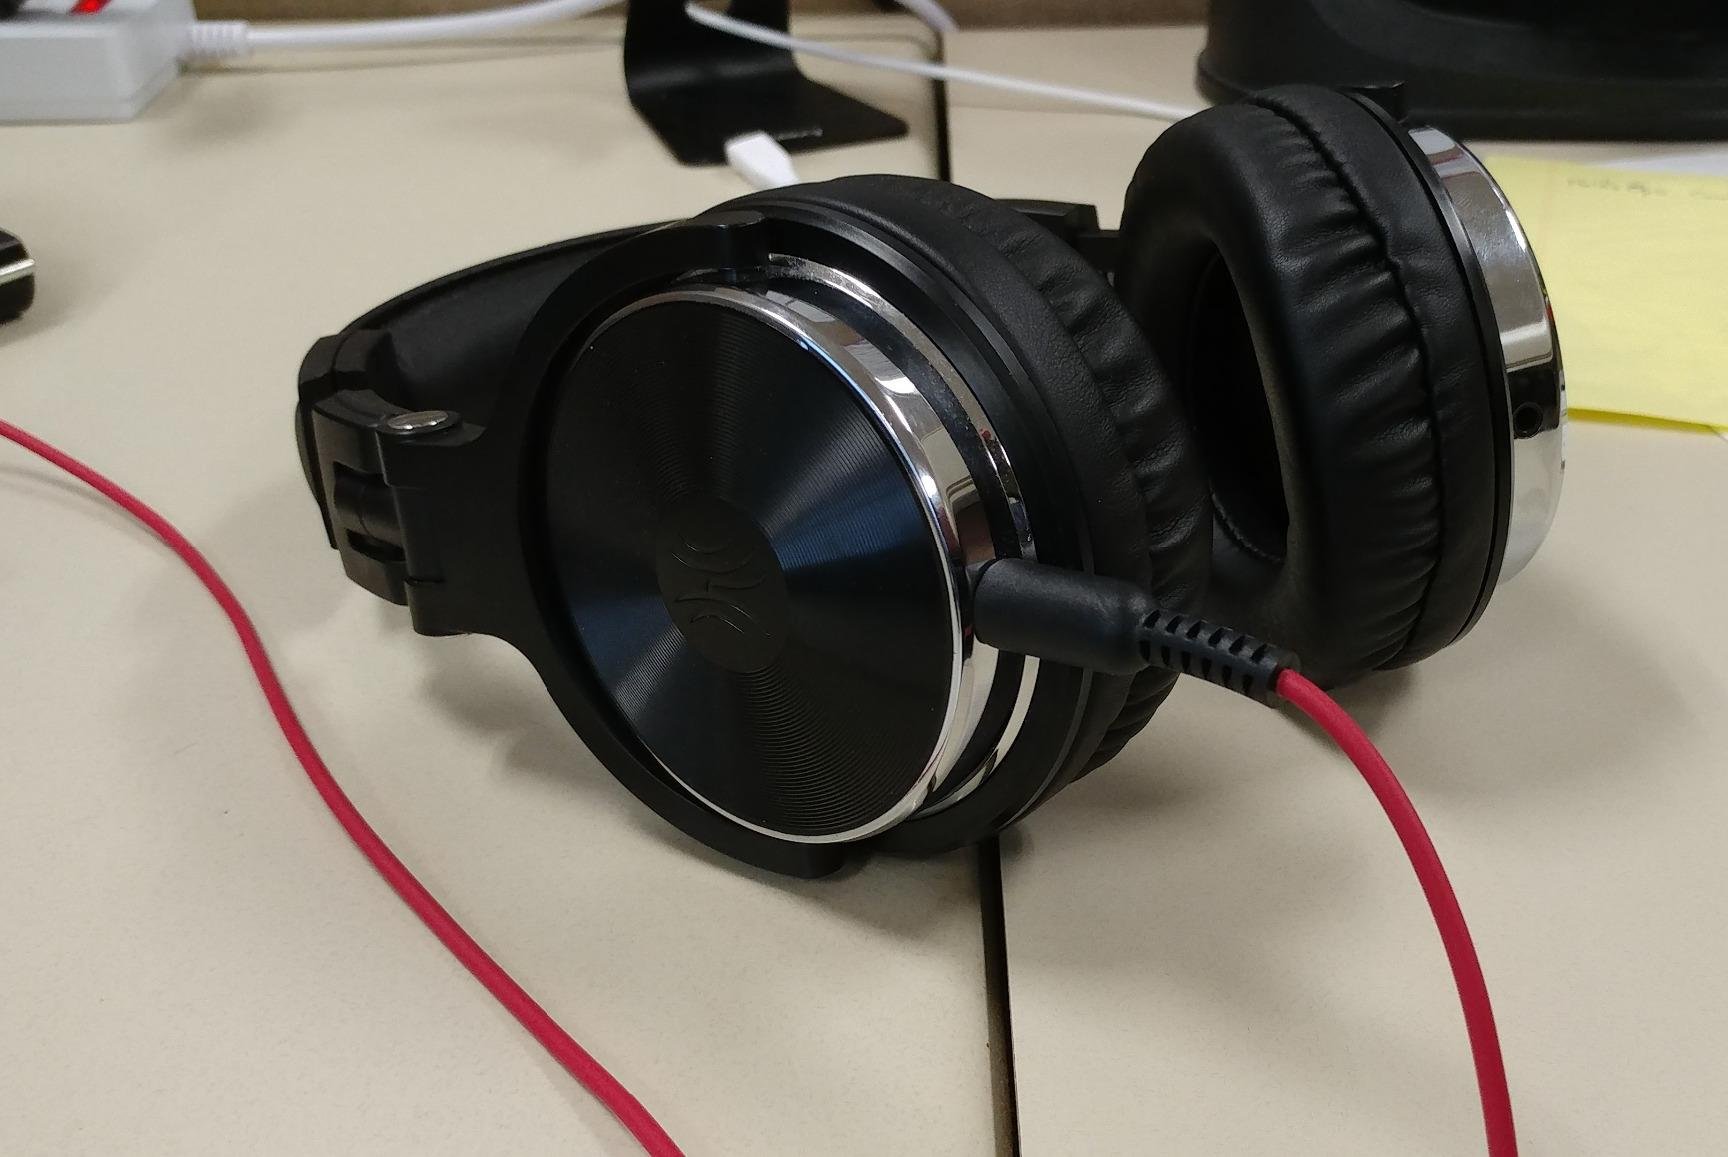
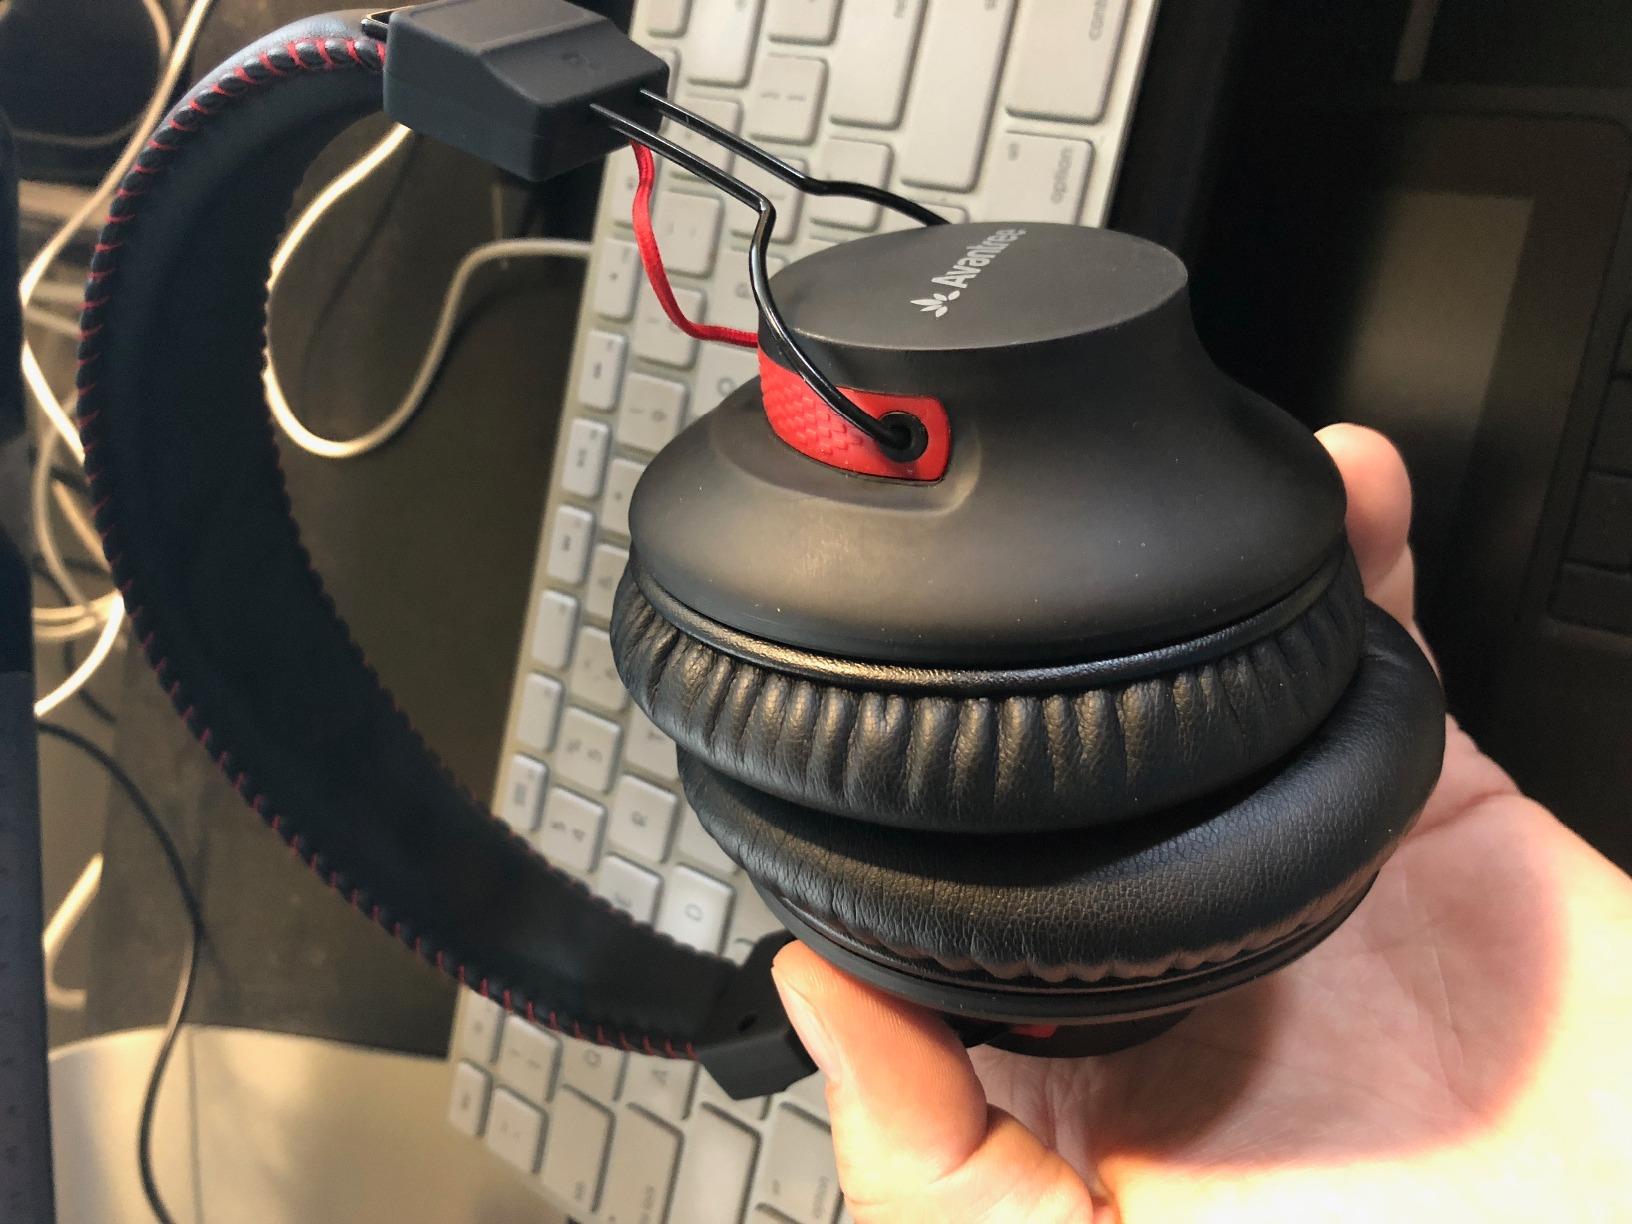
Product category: headphones
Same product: no